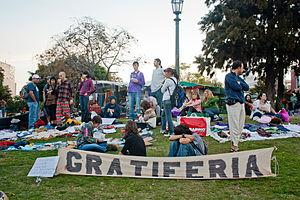
Gratiferia est un néologisme espagnol sur la base de "gratis" et "feria".